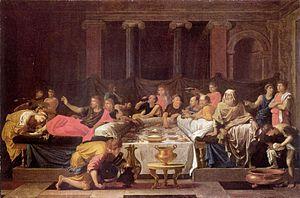
L'église Notre-Dame est une église catholique située à Bonneval dans le département français d'Eure-et-Loir, en région Centre-Val de Loire. Elle est classée monument historique depuis 1954.